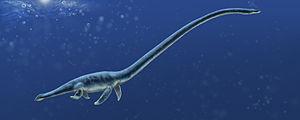
Cette liste de Plésiosaures est une liste complète des différents genres classés dans l'ordre des Plesiosauria, en excluant les termes vernaculaires. Cette liste inclut tous les genres reconnus et acceptés, mais aussi les genres aujourd'hui considérés comme invalides, douteux, ou qui ne sont pas formellement publiés, ainsi que les « synonyme Junior » et les genres qui ne font plus partie des Plésiosaures.